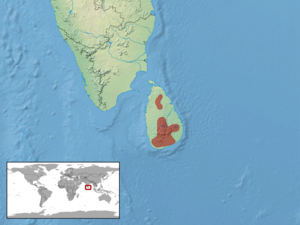
Cyrtodactylus triedrus est une espèce de geckos de la famille des Gekkonidae.